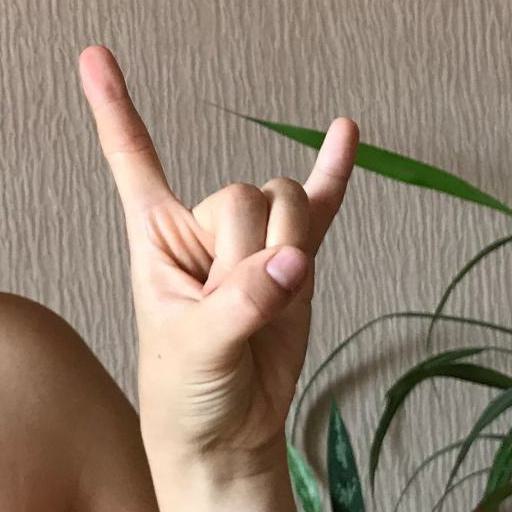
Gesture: rock